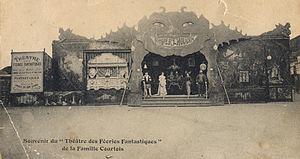
Devanture du Théâtre des Fééries Fantastiques de la famille Courtois, Carte postale datant approximativement de 1875
Antoine-Léonard Courtois est un prestidigitateur belge. Il fonda le « Théâtre des Féeries fantastiques » ou "Théâtre de la famille Courtois" avec ses frères et sœurs dès 1859, quelques mois avant le décès de son père, le célèbre prestidigitateur belge Louis Courtois.